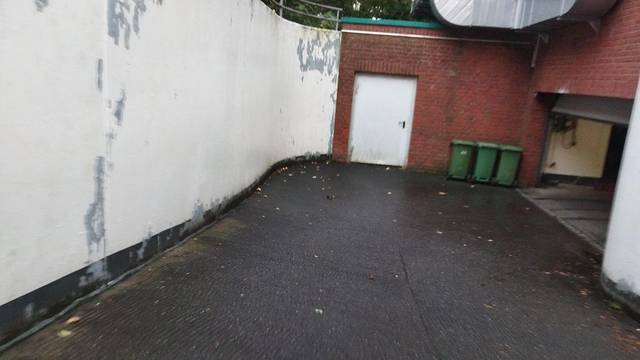
Region: Germany
Coordinates: 53.364, 7.214